Lipstick on Your Collar (TV series)

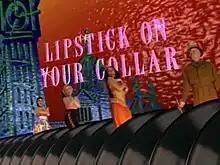

Lipstick on Your Collar is a 1993 British television serial written by Dennis Potter. It was first broadcast on Channel 4 between 21 February and 28 March 1993. Expanded from Potter's earlier television play "Lay Down Your Arms" (1970), it features Ewan McGregor in his first major role.